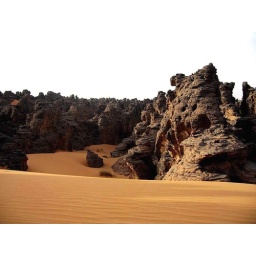
Libya, clusters of rock between the magnificent universe of sand in the Titersine erg